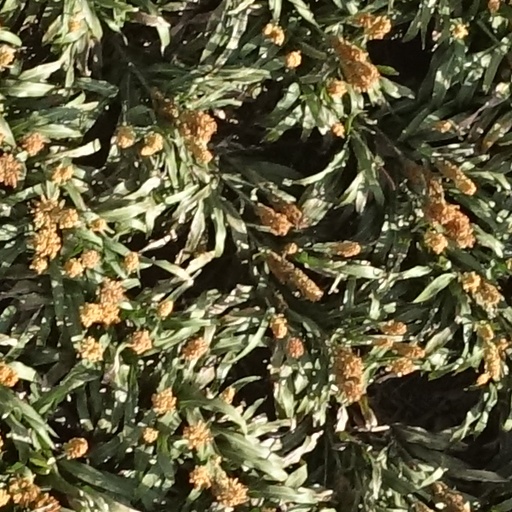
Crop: sorghum